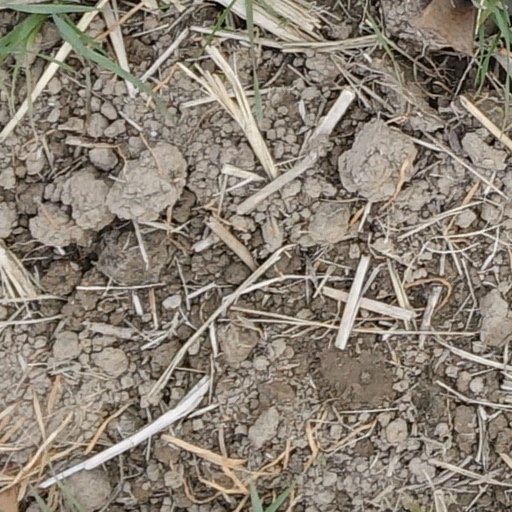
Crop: wheat